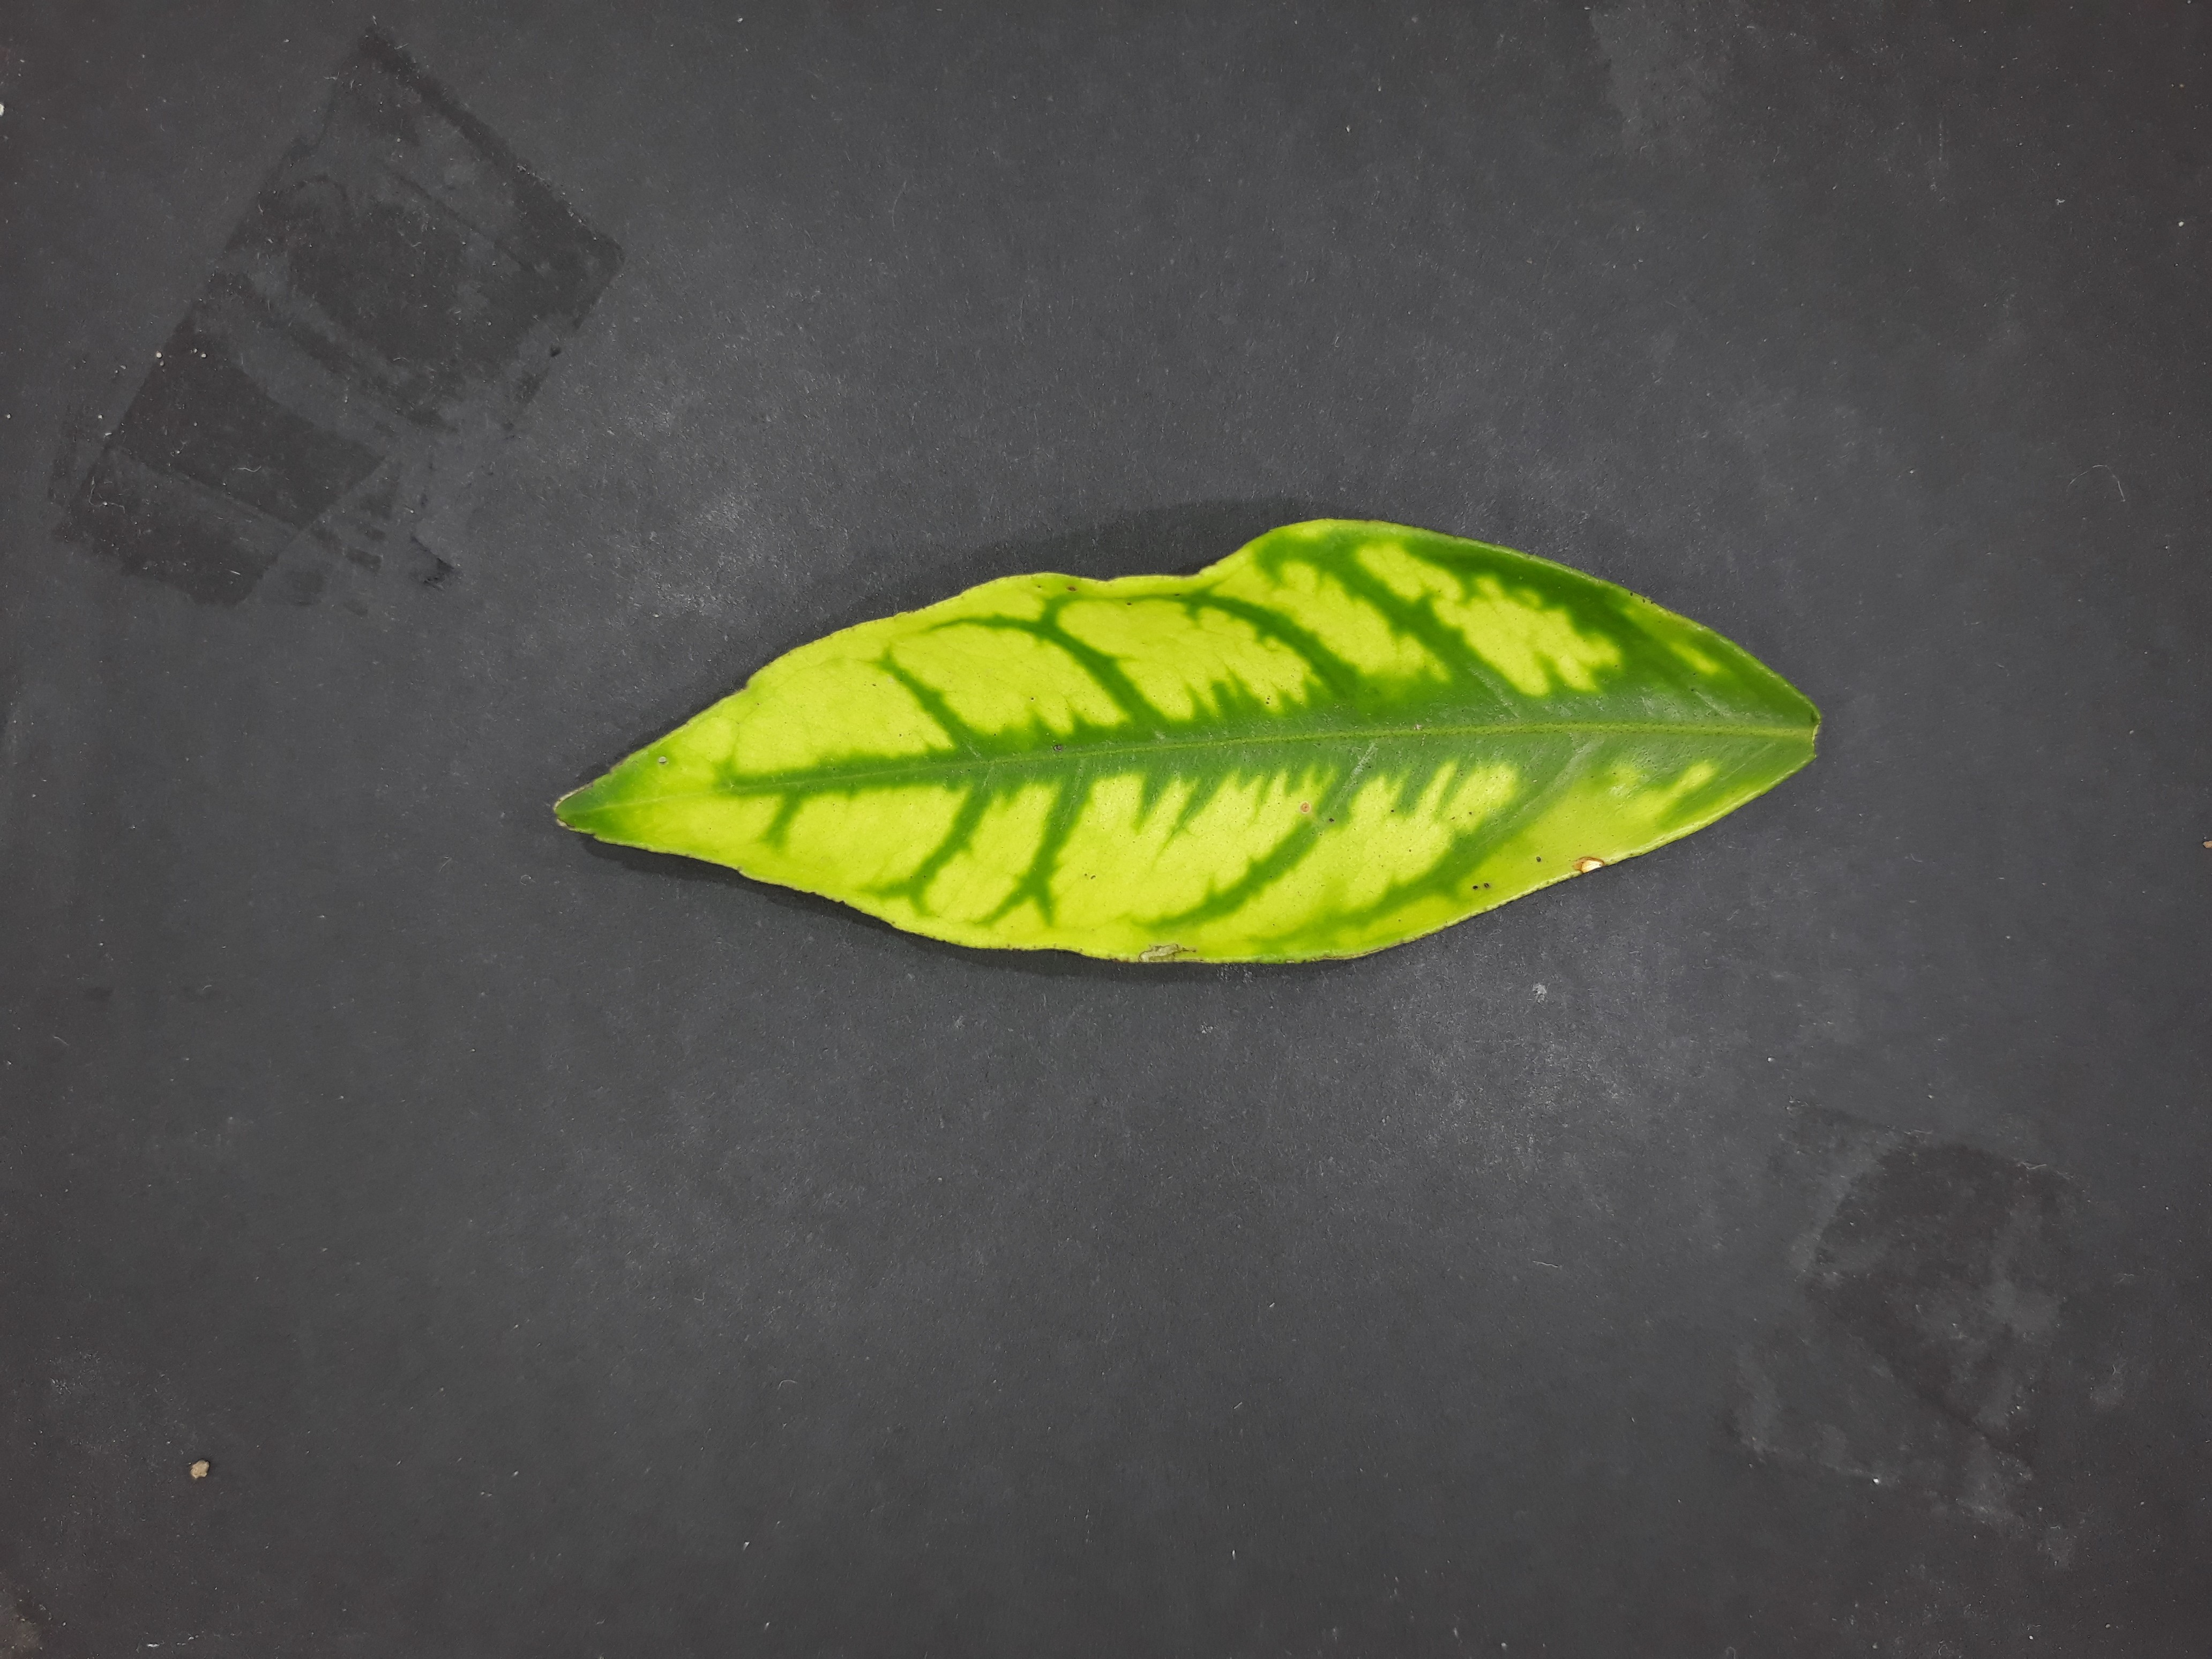
Label: Zinc deficiency (Zn)